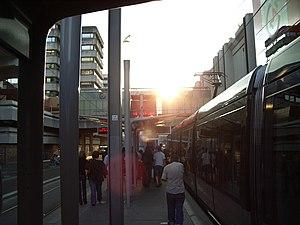
Arrêt de tram Mériadeck, Bordeaux, France.
Mériadeck est un quartier d'affaires de Bordeaux. Situé à proximité du centre-ville, il est représentatif d'une certaine "esthétique" moderniste caractéristique des années 1960. Il concentre immeubles de bureau et d'habitation, administrations, centres culturels et sportifs ainsi qu'un centre commercial. Il est relié depuis 2003 au centre-ville par un tramway.